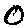
Label: 0